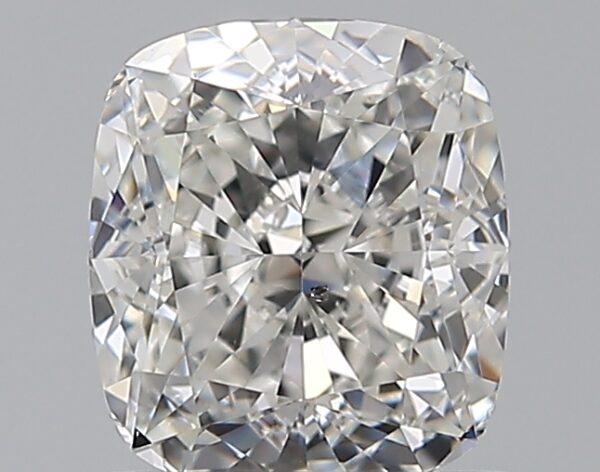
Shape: cushion
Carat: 1
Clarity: SI1
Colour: G
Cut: EX
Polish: EX
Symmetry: EX
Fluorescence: N
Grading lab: GIA
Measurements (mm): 6.01 x 5.31 x 3.61